WRC 6

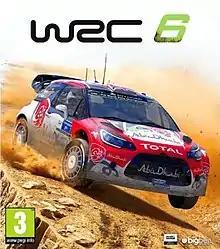
European edition cover art

WRC 6, also known as WRC 6 FIA World Rally Championship, is a racing video game based on the 2016 World Rally Championship season. The game was developed by French developer Kylotonn and published in October 2016 by Bigben Interactive for PlayStation 4, Windows, and Xbox One. It is the first WRC video game under Kylotonn banner not to feature Mitsubishi and Subaru Rally Cars and also first under Kylotonn banner not released on seventh generation consoles.